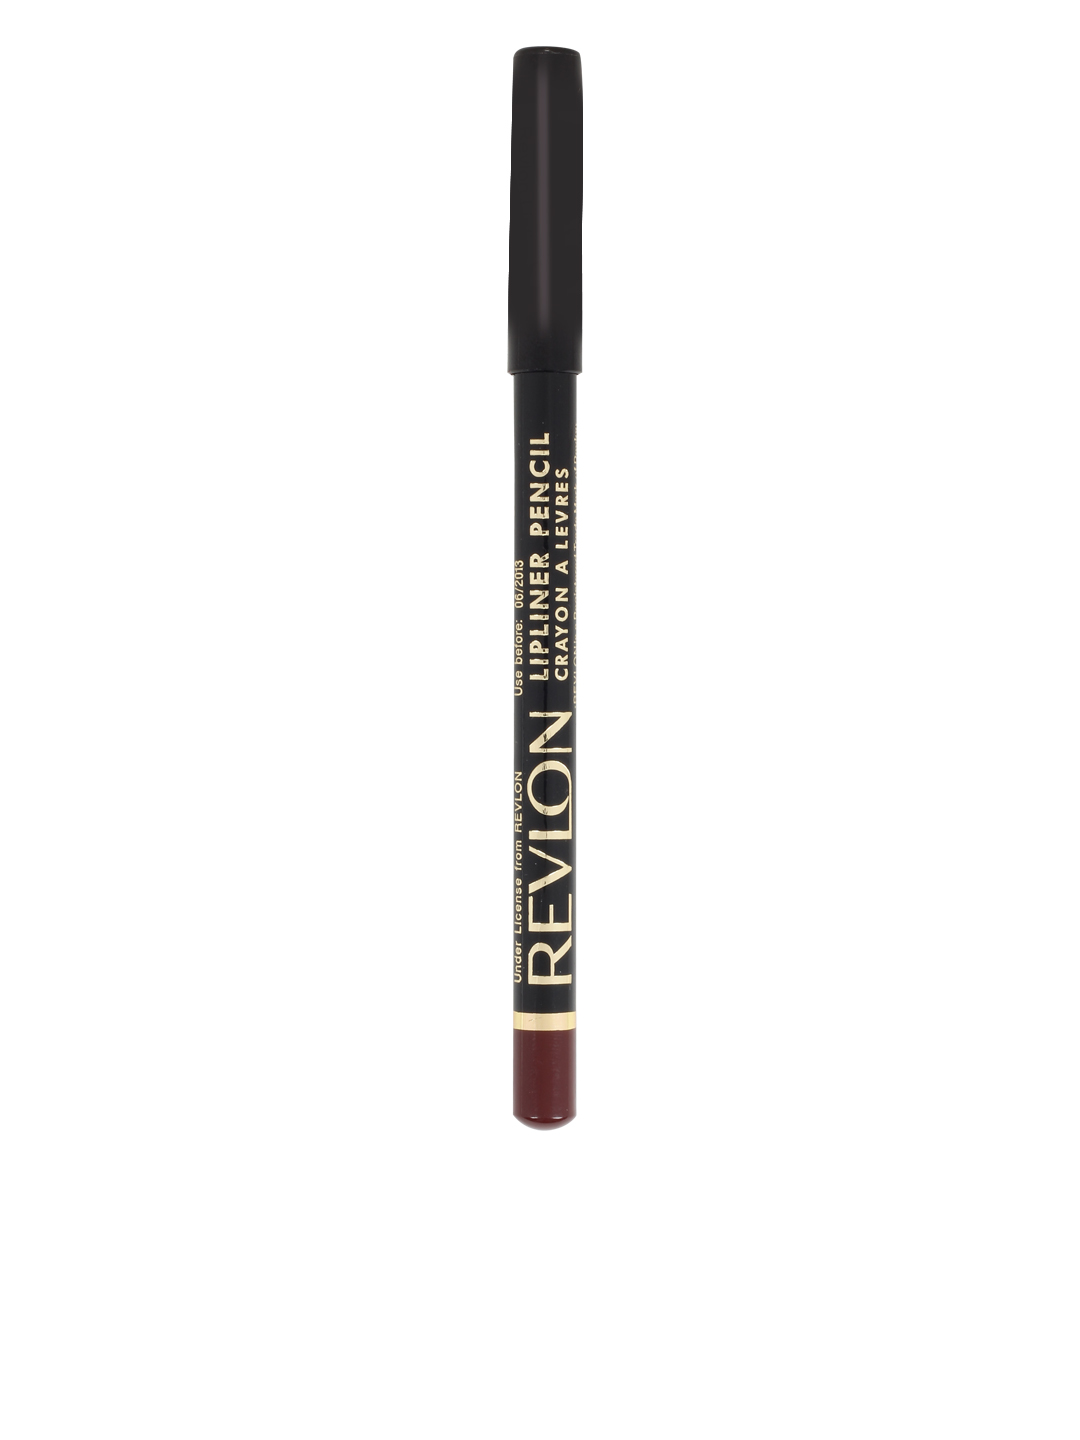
Revlon Blackberry Lip Liner 11
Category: Personal Care / Lips / Lip Liner
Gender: Women
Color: Brown
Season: Spring 2017
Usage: Casual